History of Budapest

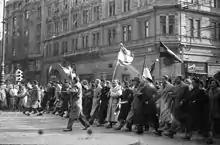
Hungarians march through the streets of Budapest during the 1956 Hungarian Revolution

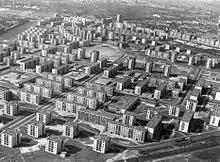
Newly built apartments in 1970

Anticipating and knowing about Horthy's communication with the Allies and possible defection from the Axis alliance in 1944, the Nazis staged “Operation Panzerfaust”, a coup against Horthy, and installed an Arrow Cross government under Ferenc Szálasi to make allowance for the unobstructed massacre of the Jews of Budapest.